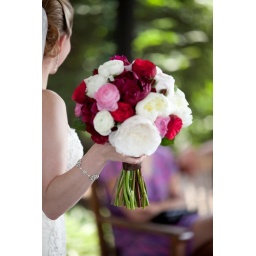
Shannon's pretty bouquet of ranuculus, peony and garden roses in shades of cream and shades of pink from pale into deep red.